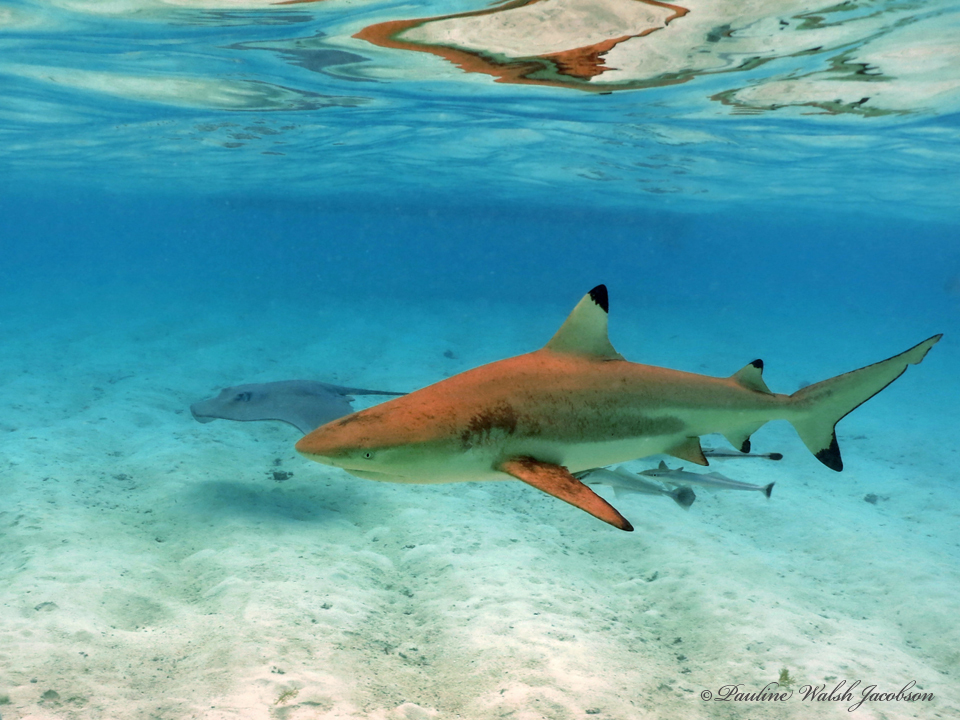
Carcharhinus melanopterus (Blacktip Reef Shark)